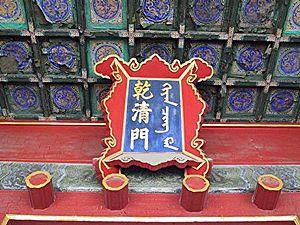
Le mandchou est une langue de la famille des langues toungouses, parlée historiquement en Mandchourie et en Chine, aujourd'hui presque éteinte. Selon l'UNESCO il n'y aurait plus que 10 locuteurs natifs en 2010. Elle a eu une grande importance historique puisqu'elle a été une langue officielle de la dynastie mandchoue qui régnait en Chine. Une langue proche est parlée par les Xibe ou Xibo, une population non-mandchoue descendante des Shiwei, déplacée par un empereur Qing.
Les Mandchous sont un peuple d'Asie vivant principalement en Mandchourie. Les Jürchen prirent le nom de « Mandchous » quand ils envahirent la Chine au XVIIᵉ siècle.